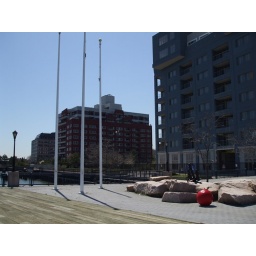
Once again we have the flag pole and the buildings that tower over the water's edge.